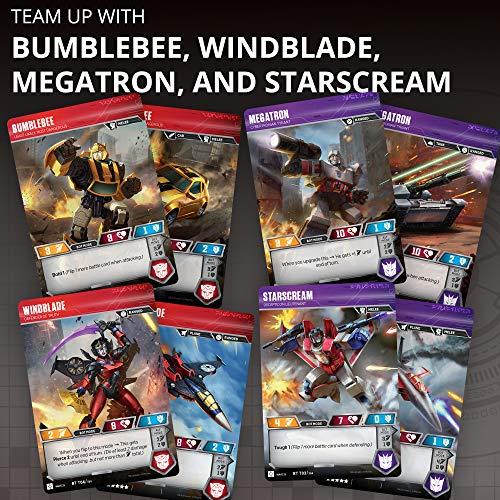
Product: Transformers TCG: Bumblebee Vs. Megatron 2-Player Starter Set | 1 Ready-to-Play Deck | 44 Cards Incl. Bumblebee
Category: Toys & Games | Games & Accessories
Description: ROLL OUT: Four Transformers Character Cards make their debut in this deck, including Bumblebee // Least Likely, Most Dangerous and Megatron // Cybertronian Tyrant.
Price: $12.50
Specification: ProductDimensions:7x1.5x10inches|ItemWeight:7ounces|ShippingWeight:7.2ounces(Viewshippingratesandpolicies)|ASIN:B07QC4W3V5|Itemmodelnumber:WCTRABVM|Manufacturerrecommendedage:8yearsandup